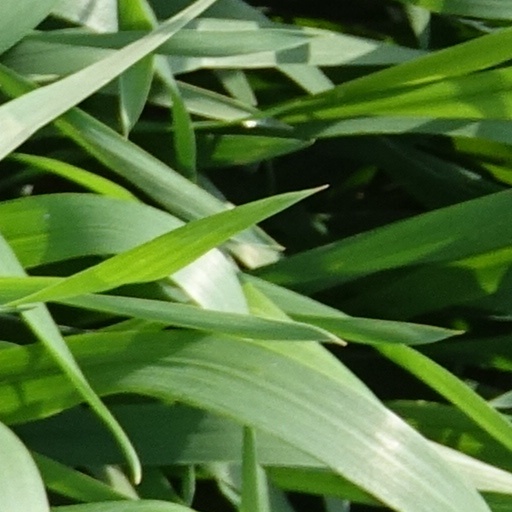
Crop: wheat